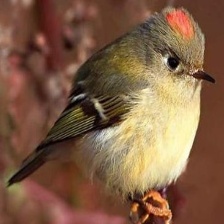
Species: RUBY CROWNED KINGLET
Scientific name: REGULUS CALENDULA